Nabatieh Governorate

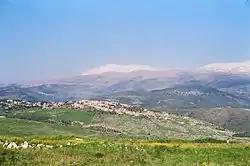
The view from Shreife IDF military post in Lebanon

The governorate is divided into four districts (Aqdiya, singular qadaa) containing 130 municipalities. The capitals are in brackets: